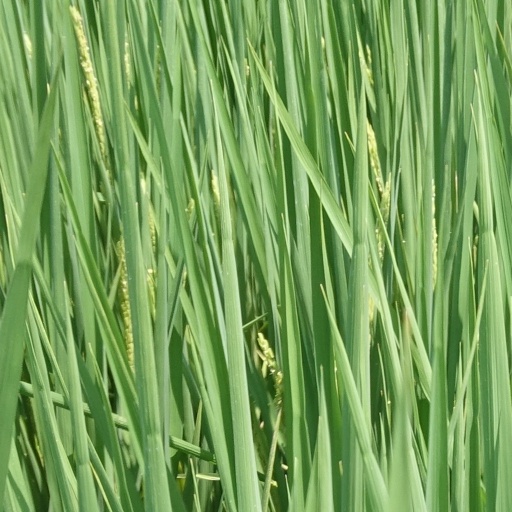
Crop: rice